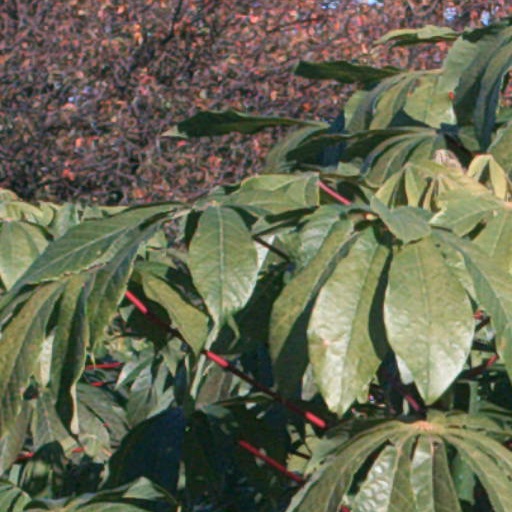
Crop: cassava